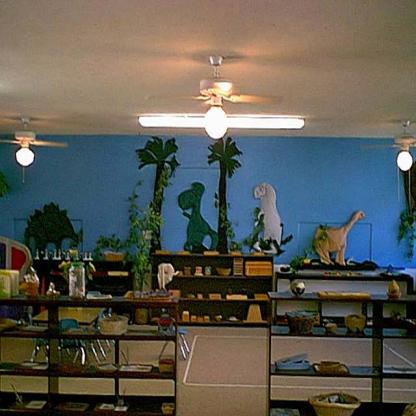
Scene: Indoor